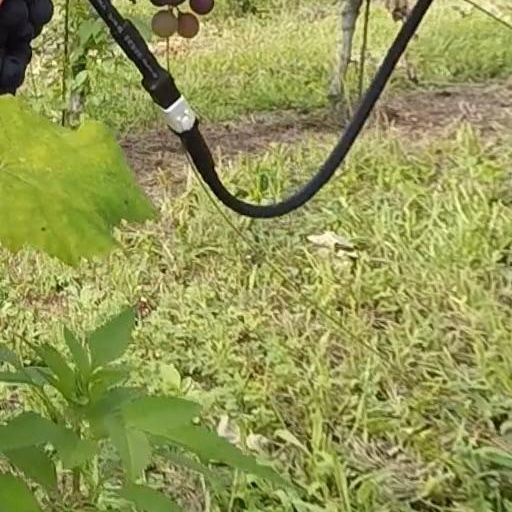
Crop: grape